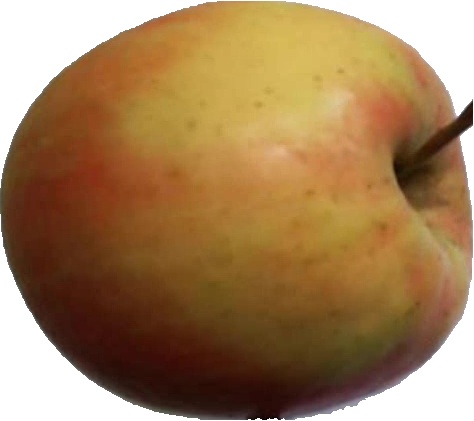
Label: apple_pink_lady_1